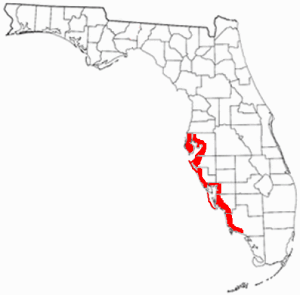
La Florida Suncoast ou parfois Sun Coast est le nom donné à la zone côtière du centre-ouest et du sud-ouest de la Floride. Elle est limitée par la localité de Tarpon Springs au nord et par la localité de Naples au sud. Elle englobe la baie de Tampa. Le nom de la région remplace l’ancienne appellation de Pirate Coast.